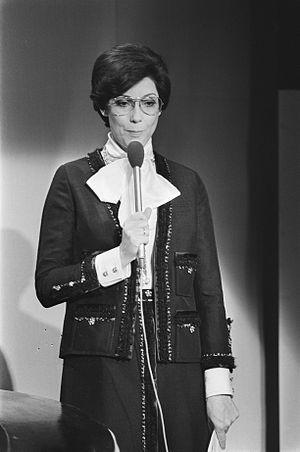
Le Concours Eurovision de la chanson 1976 fut la vingt-et-unième édition du concours. Il se déroula le samedi 3 avril 1976, à La Haye, aux Pays-Bas. Il fut remporté par le Royaume-Uni, avec la chanson Save Your Kisses for Me, interprétée par Brotherhood of Man. La France termina deuxième et Monaco, troisième.